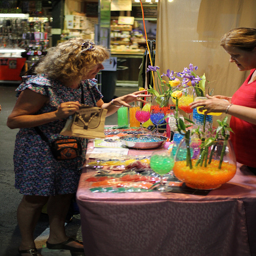
Two women talking together at a crafts table.
A woman is sampling beverages from a table.
Two women one is putting flowers in colored water the other is asking a question.
A couple of women stand talking at a crafts table.
A woman looking at a table selling goods